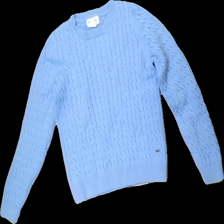
View: front
Type: Sweater
Category: Ladies
Brand: Holly And Whyte (Lindex)
Colors: Blue
Material: 100% Cotton
Pattern: Other
Cut: Regular, C-collar
Size: S
Season: All
Price range: 50-100
Recommended usage: Reuse
Description: blue cableknit sweater